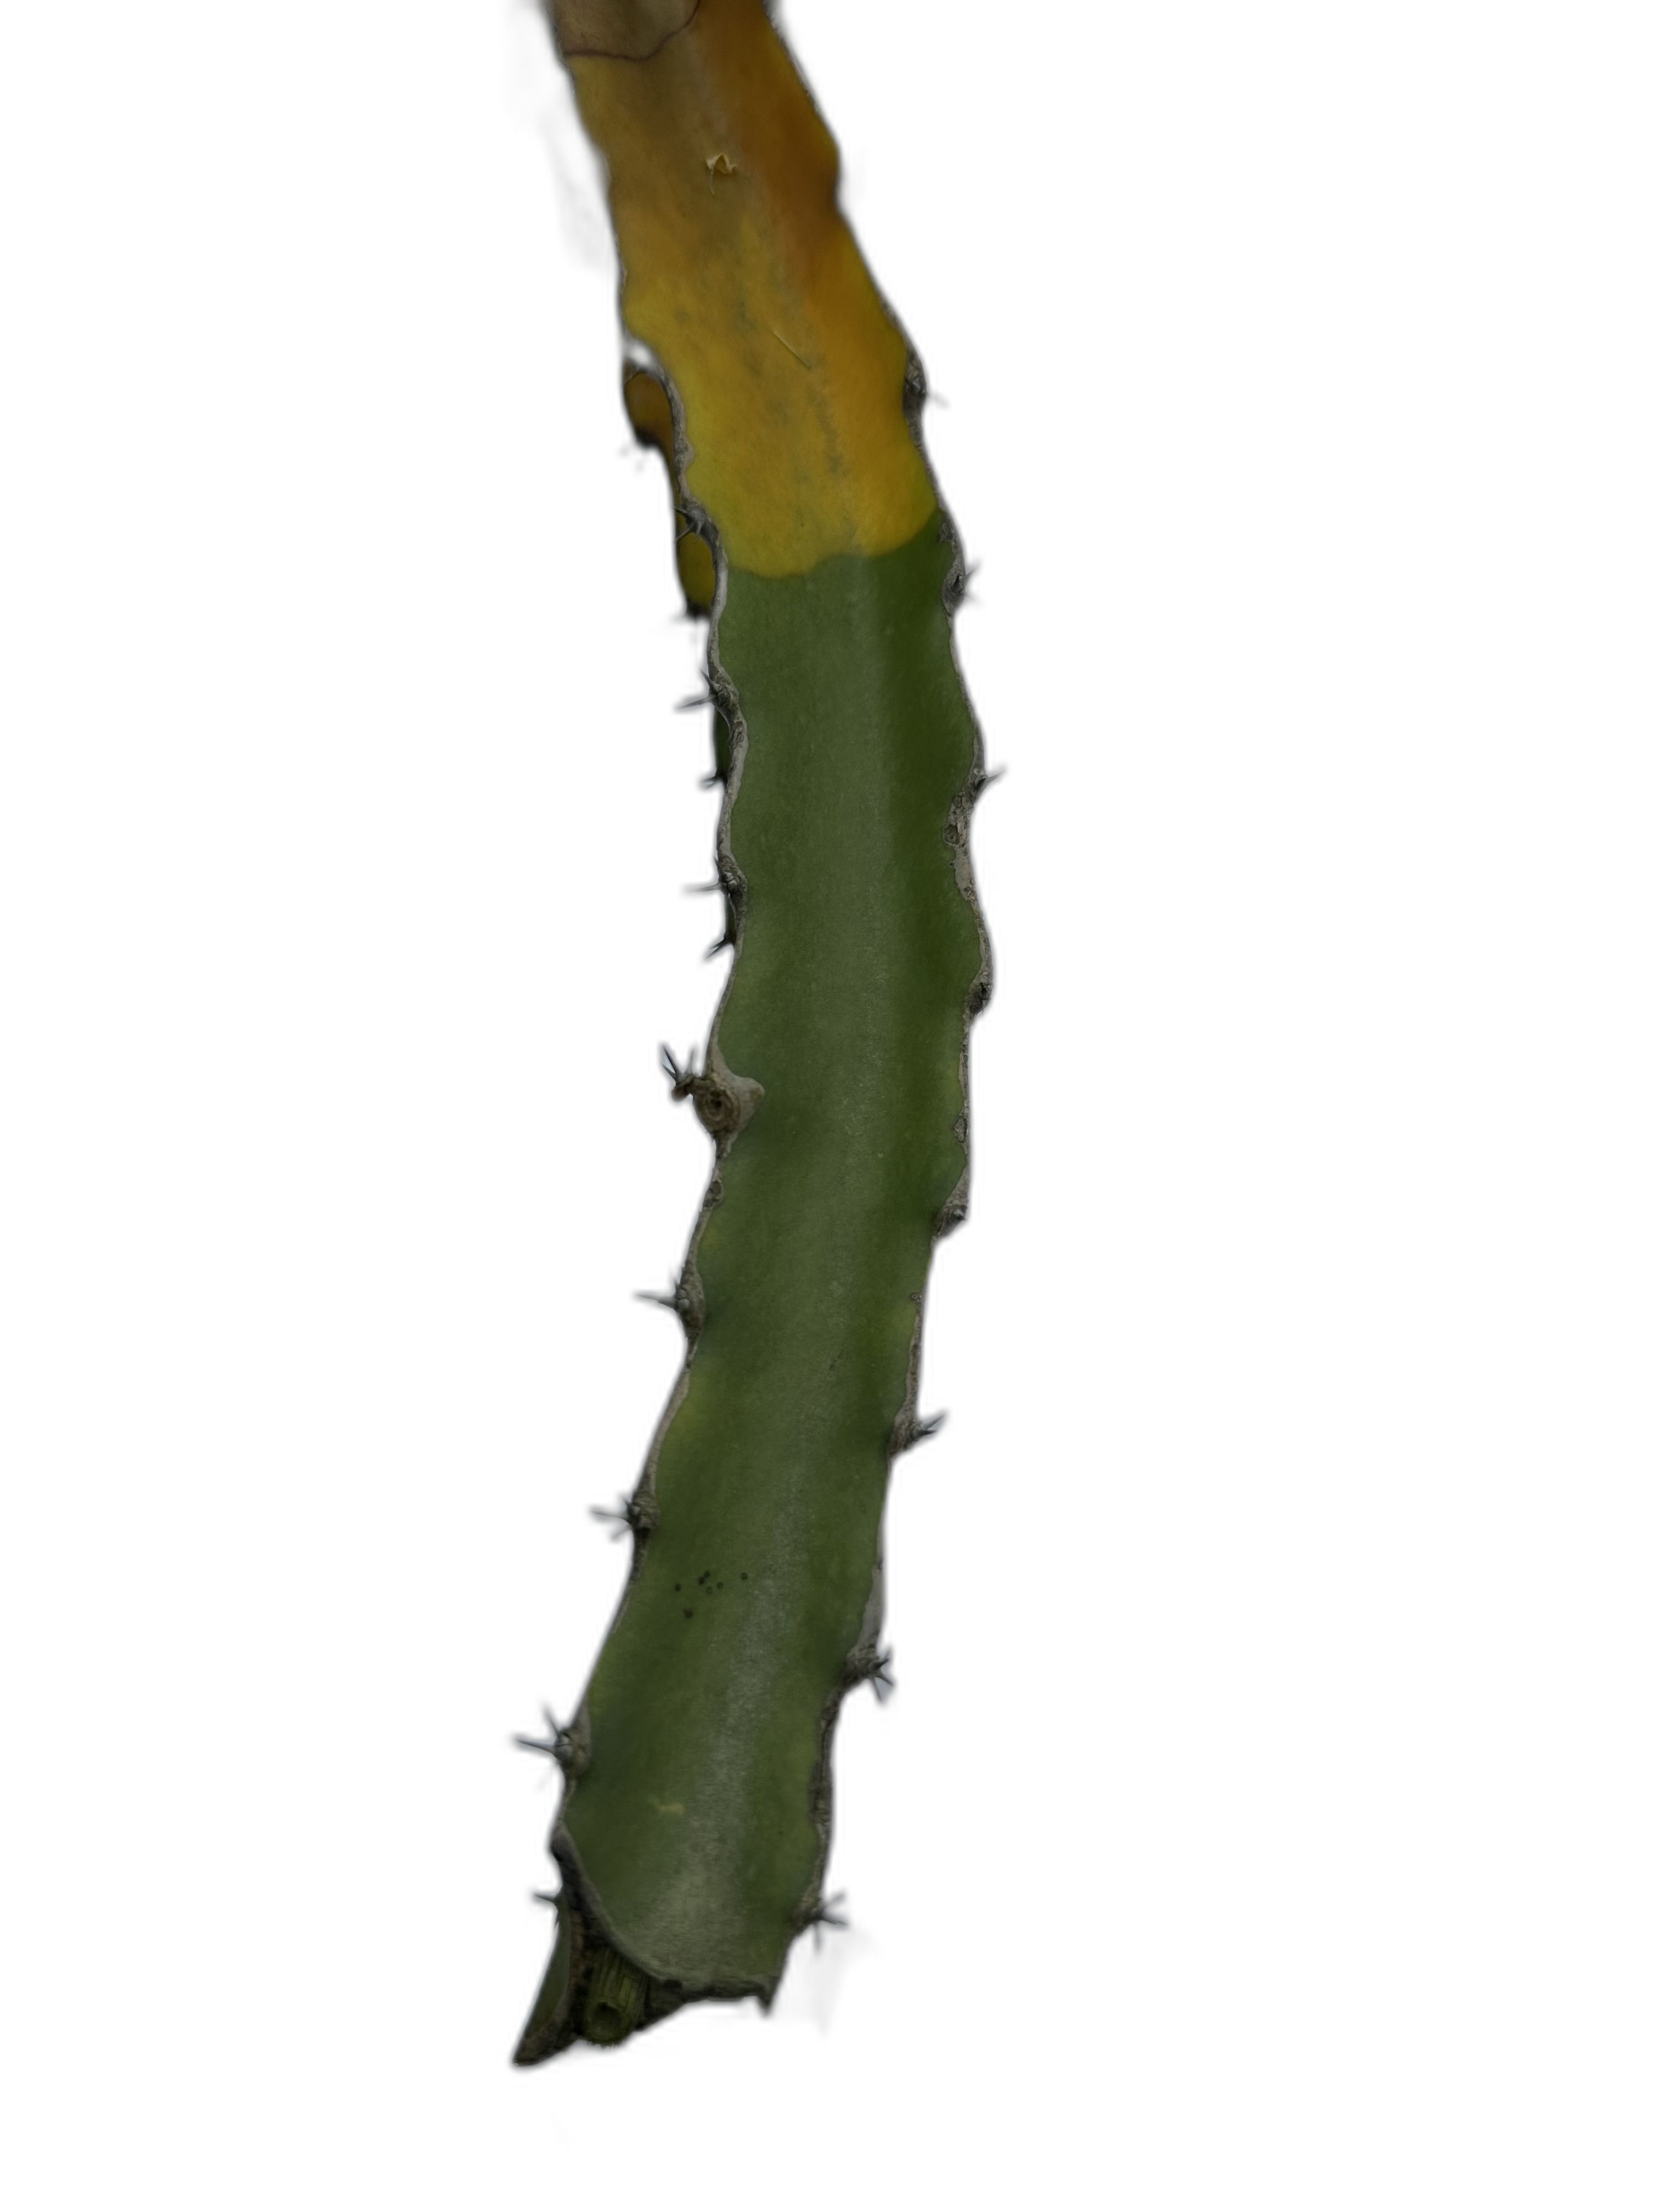
Label: Bad leaf